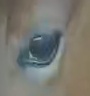
Face region: eyes (orbital_tightening_and_eye_area)
Pain indicator: not_present